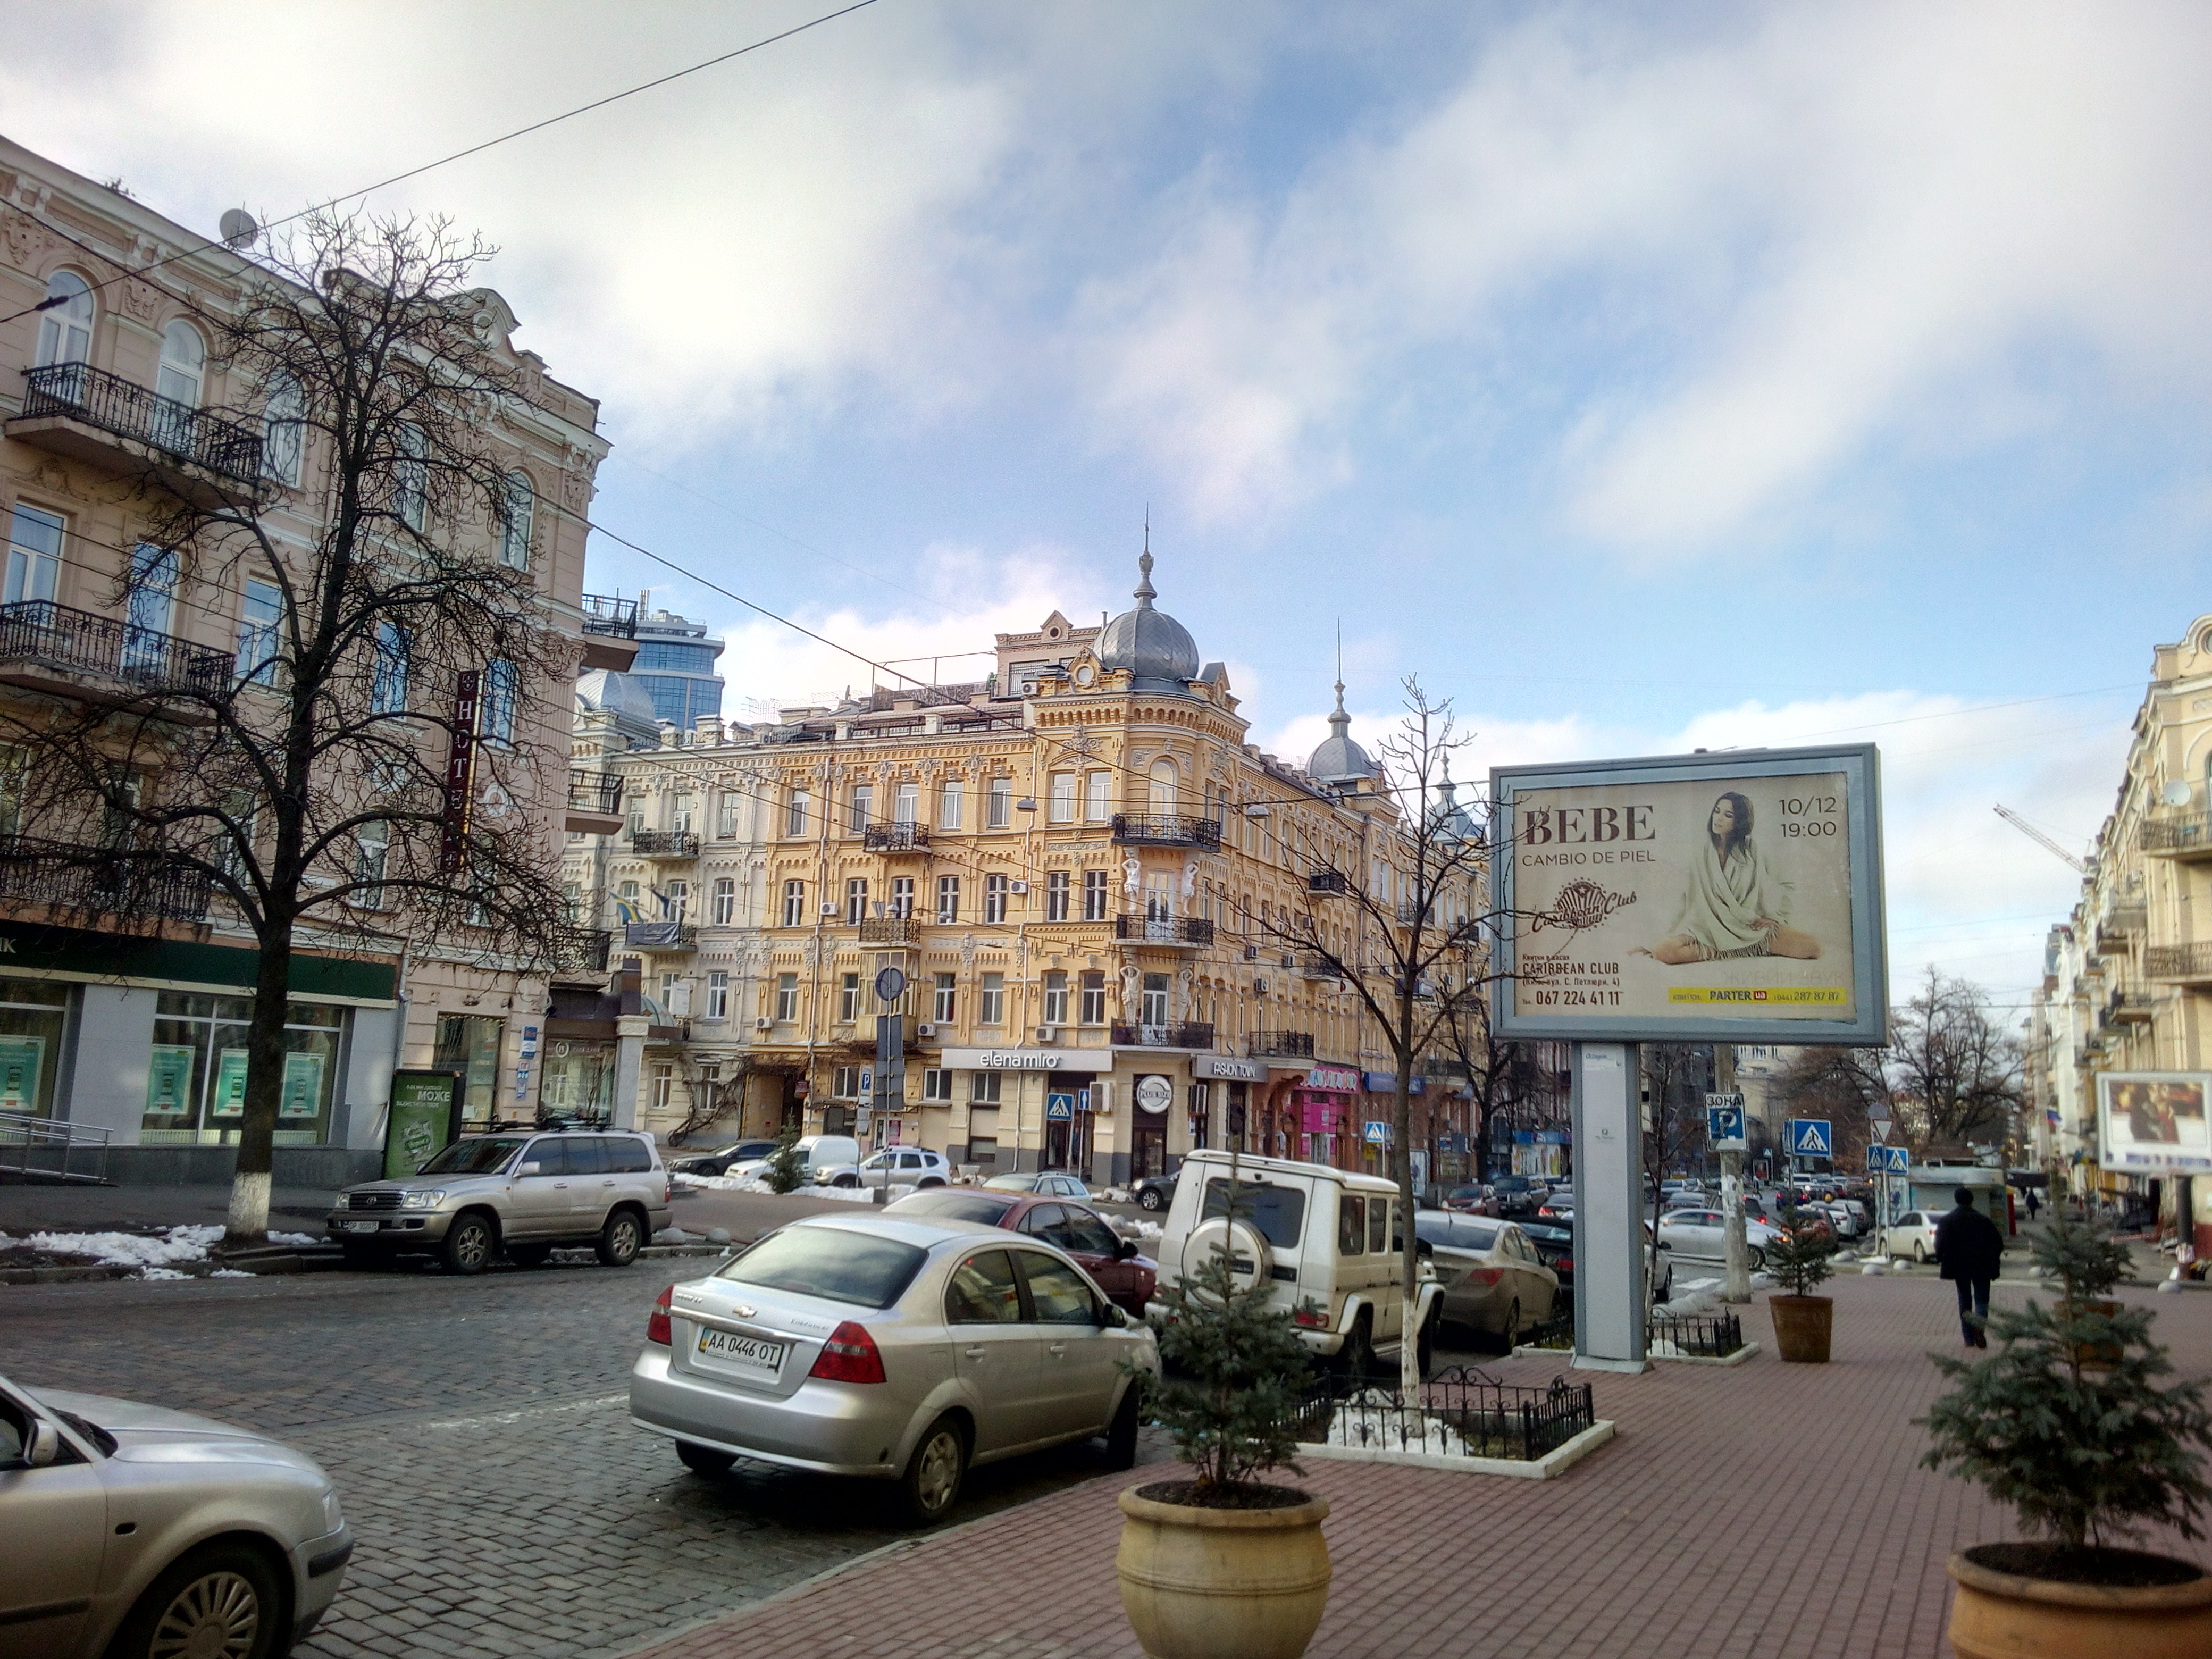
city, neighbourhood, town, plaza, mixed use, car, street, urban area, sky, residential area, town square, building, downtown, metropolis, facade, tree, road, sedan